USS Utah (BB-31)

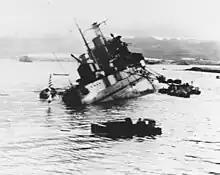
"Utah" capsizing during the attack on Pearl Harbor

"Utah" returned to active duty on 1 December, after which she served with the Scouting Fleet. She left Hampton Roads on 21 November 1928 for another South American cruise. This time, she picked up President-elect Herbert C. Hoover and his entourage in Montevideo, and transported them to Rio de Janeiro in December, and then carried them home to the United States, arriving in Hampton Roads on 6 January 1929. According to the terms of the London Naval Treaty of 1930, "Utah" was converted into a radio-controlled target ship, to replace the older . On 1 July 1931, "Utah" was accordingly redesignated "AG-16". All of her primary and secondary weapons were removed, though her turrets were still mounted. The plane handling equipment was removed along with the torpedo blisters that were added in 1925. Work was completed by 1 April 1932, when she was recommissioned.